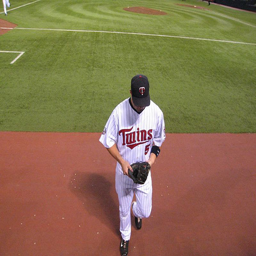
a professional baseball player standing on the field while holding a mitt
A baseball player wearing a catchers mitt on top of a field.
A Twins baseball player holding his glove walking on the field.
The pitcher is resigned to losing the important game.
A Twins baseball player walking to the dugout